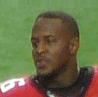
Age: 26